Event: Nepal Earthquake
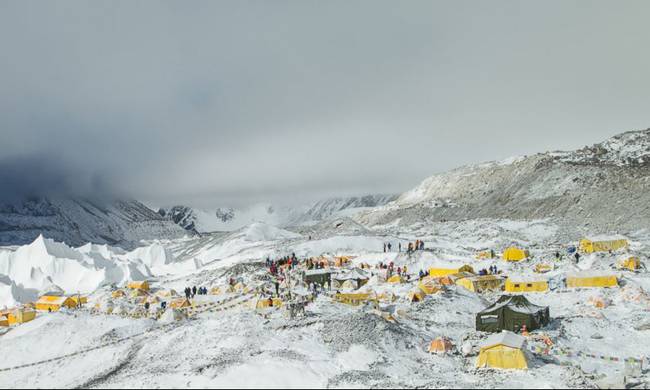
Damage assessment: no_damage